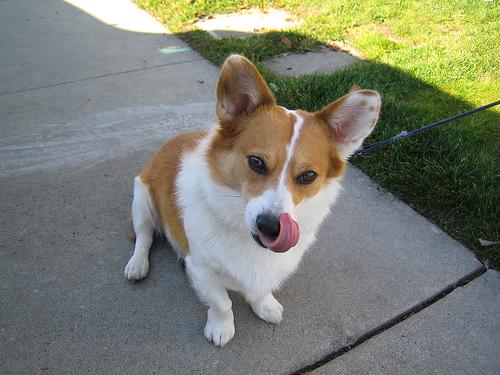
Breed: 205-n000029-Pembroke